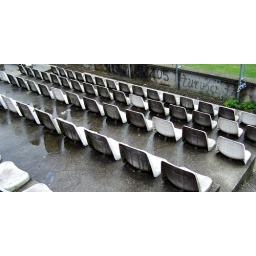
Why white seats don't work out in uncovered stadiums